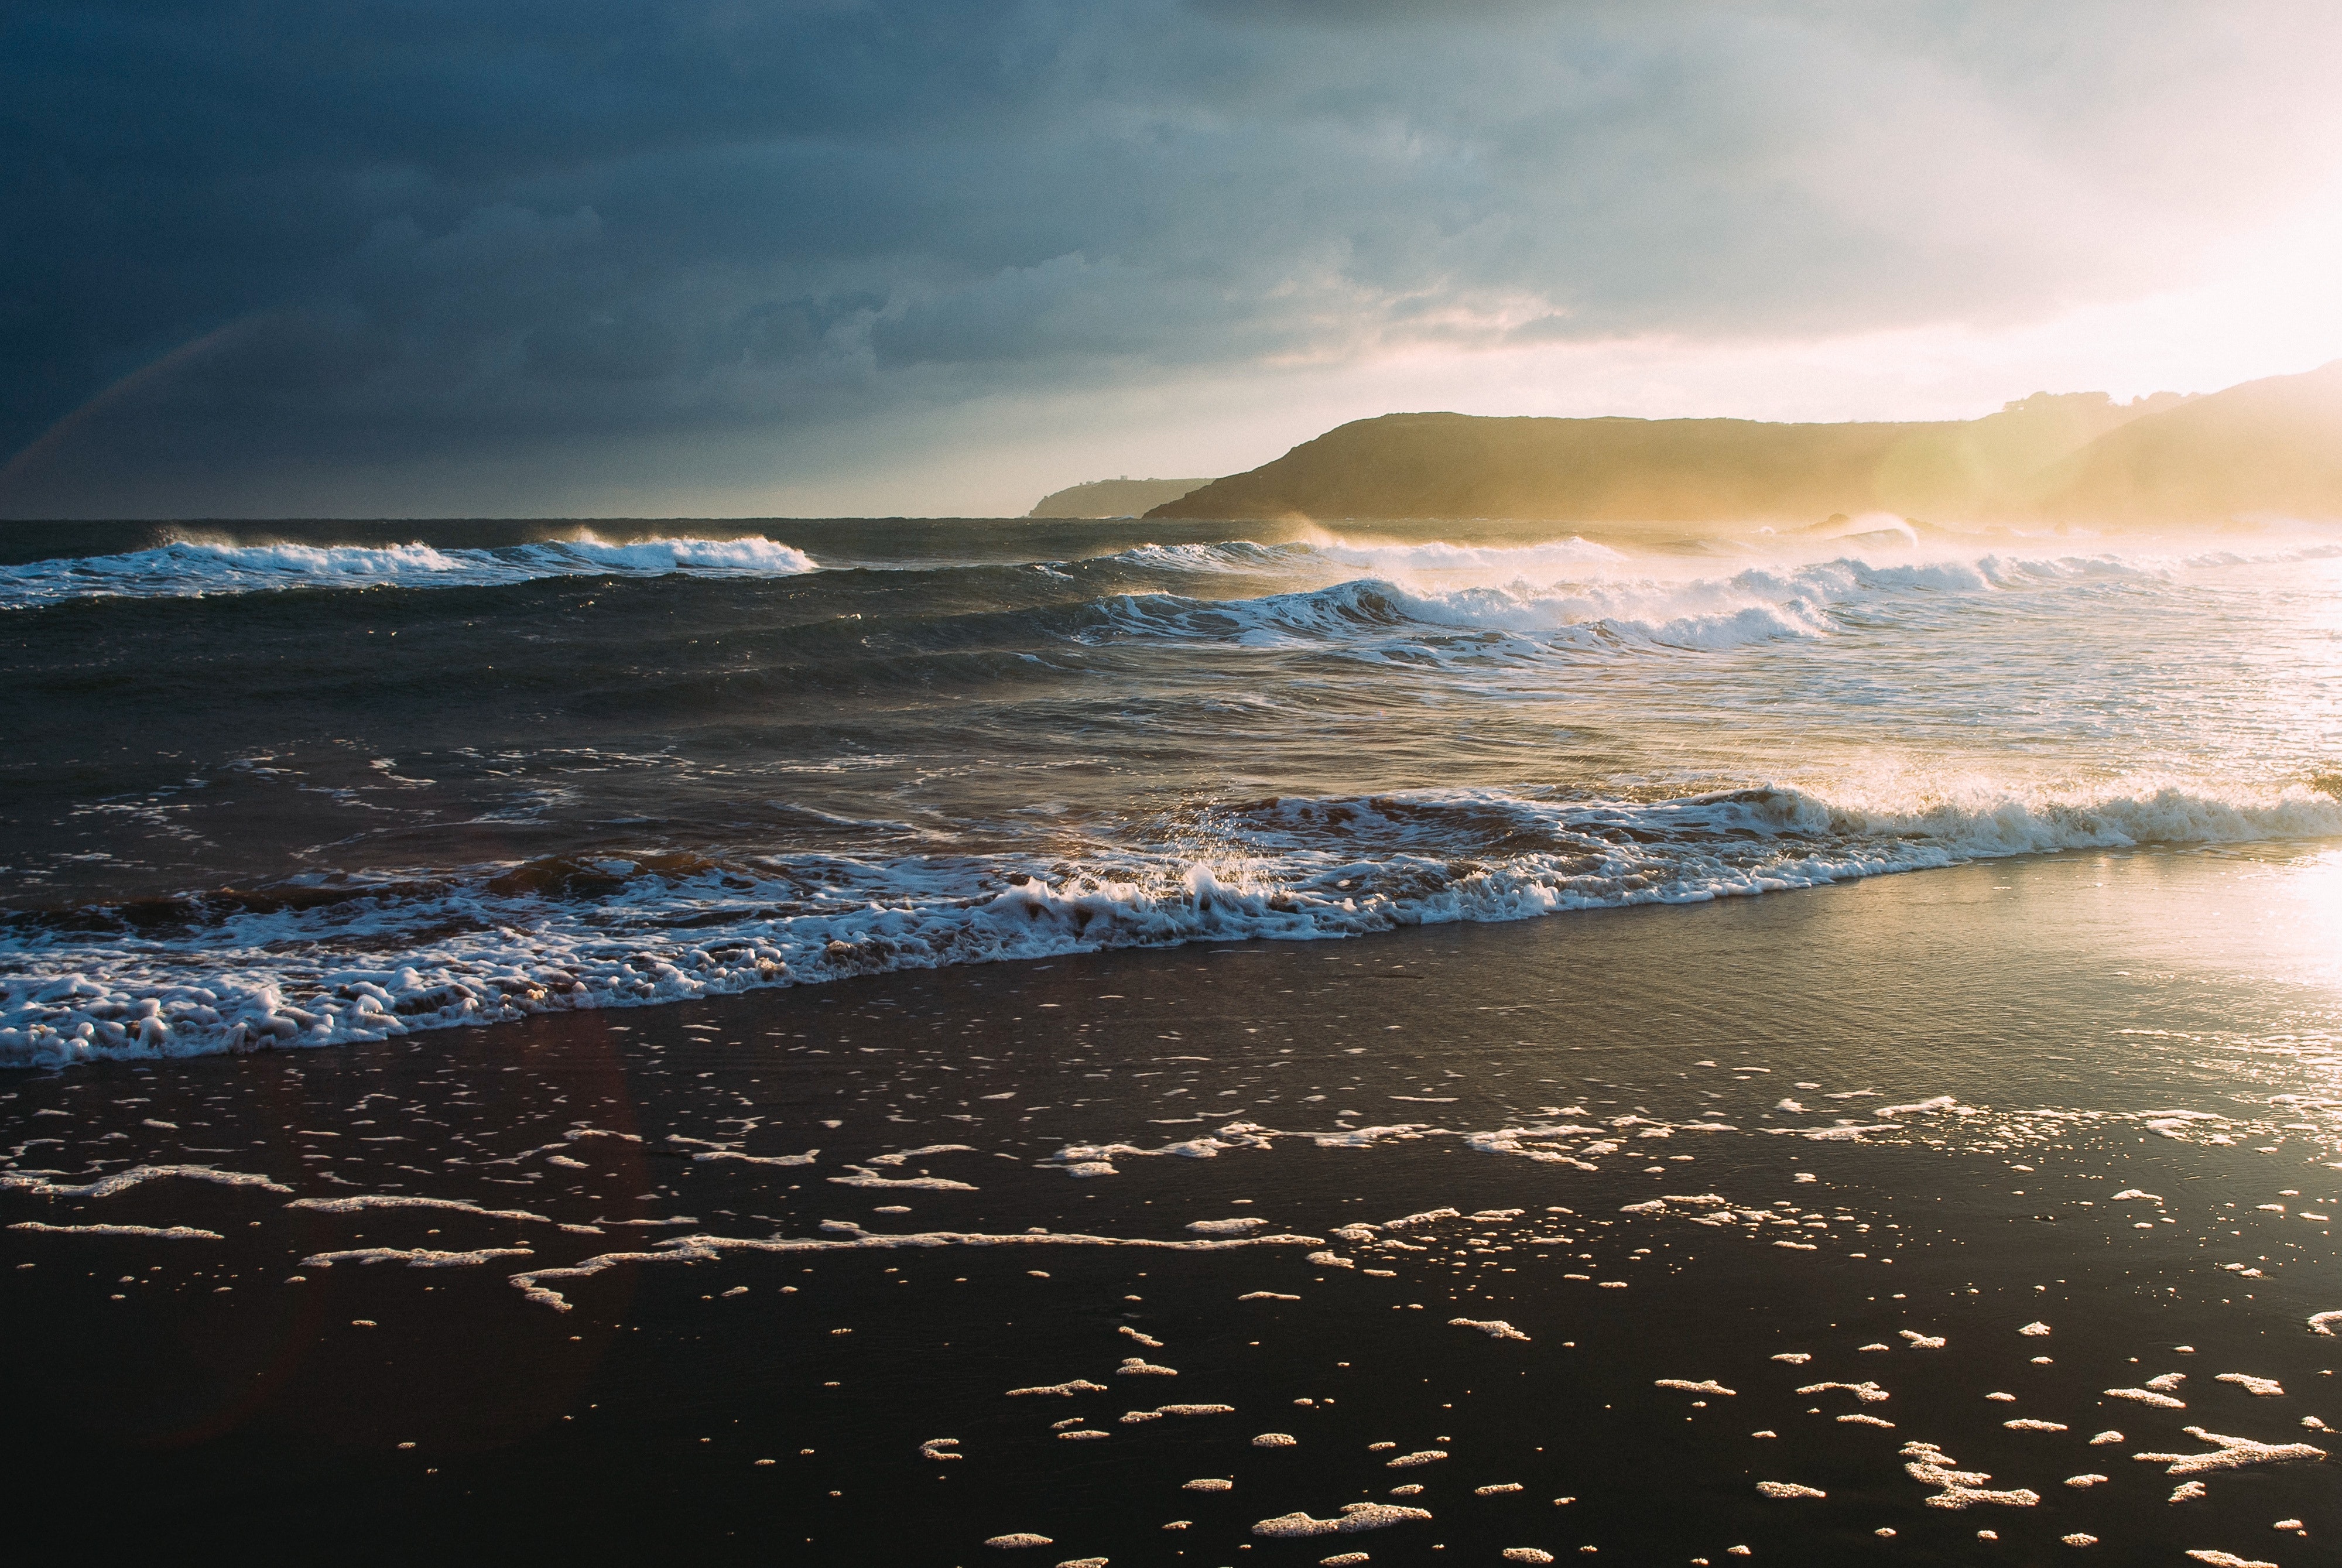
sky, body of water, wave, sea, water, ocean, wind wave, nature, cloud, beach, horizon, shore, coast, blue, natural landscape, natural environment, reflection, tide, atmosphere, morning, calm, coastal and oceanic landforms, sunlight, sand, landscape, photography, evening, rock, bay, mountain, meteorological phenomenon, vacation, stock photography, sound, wind, headland, space, tropics, sunset